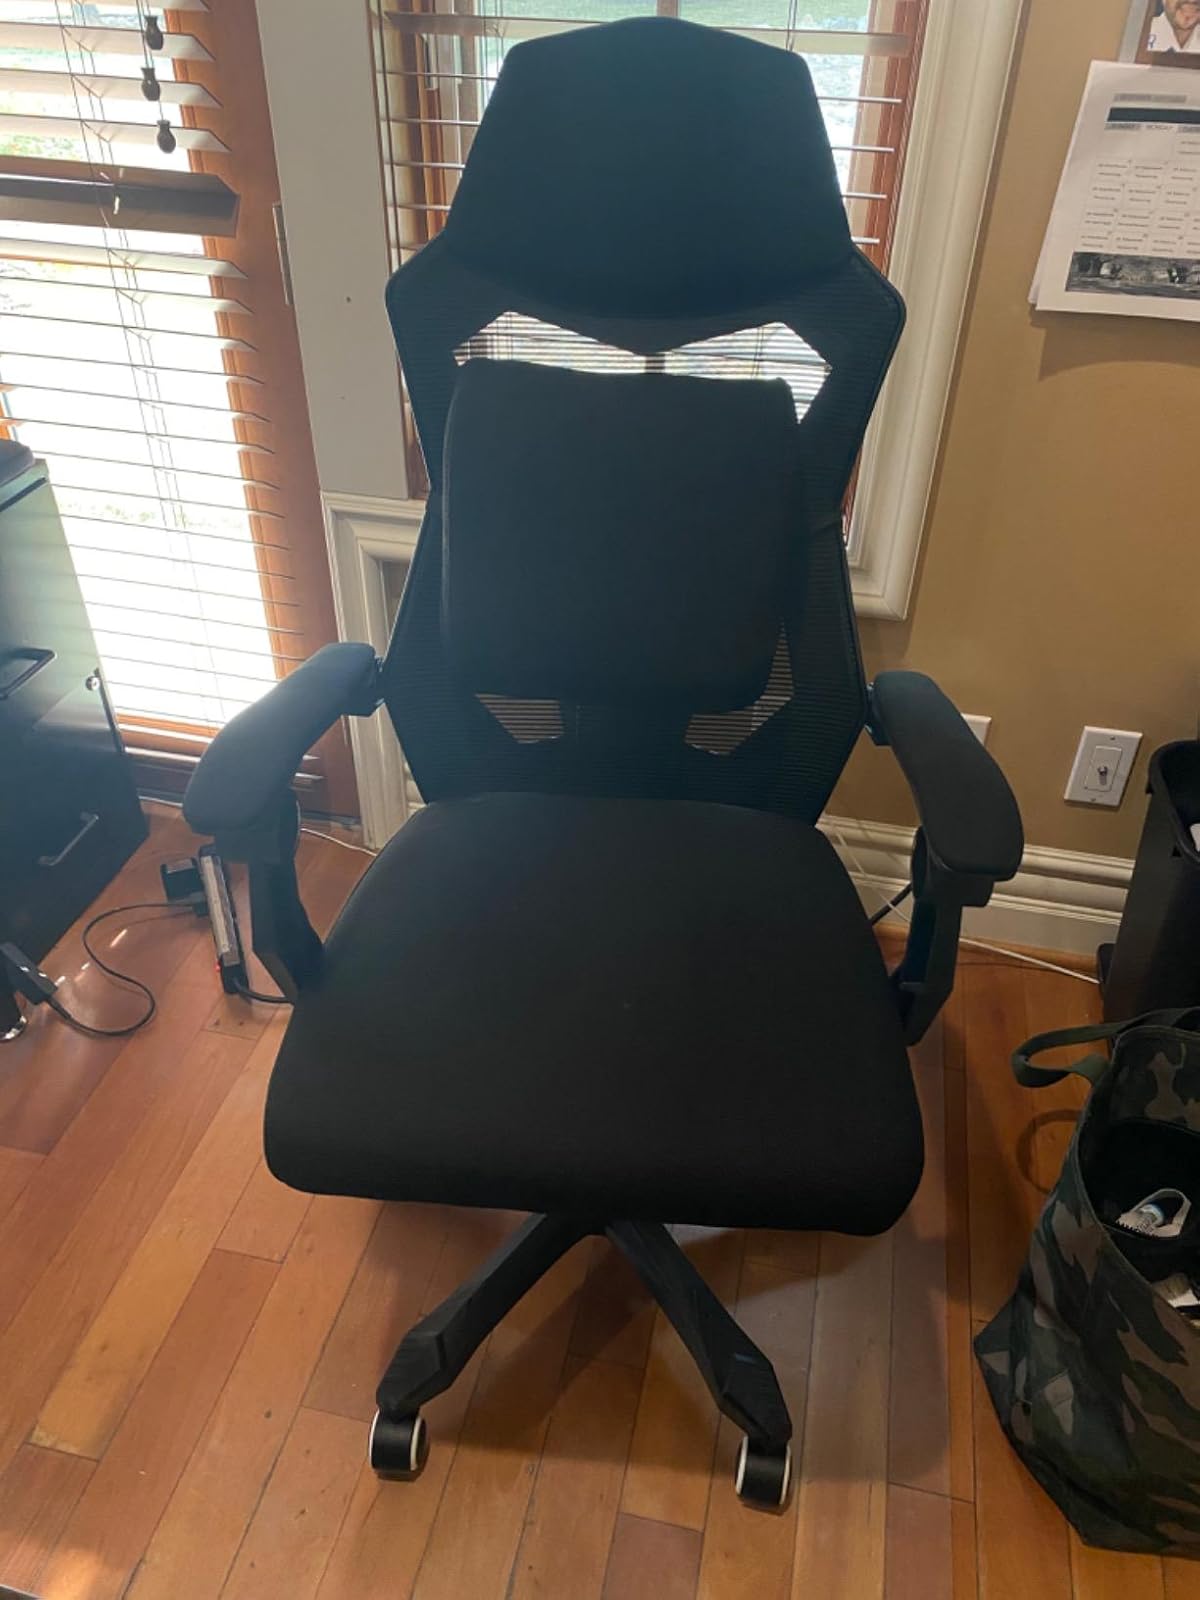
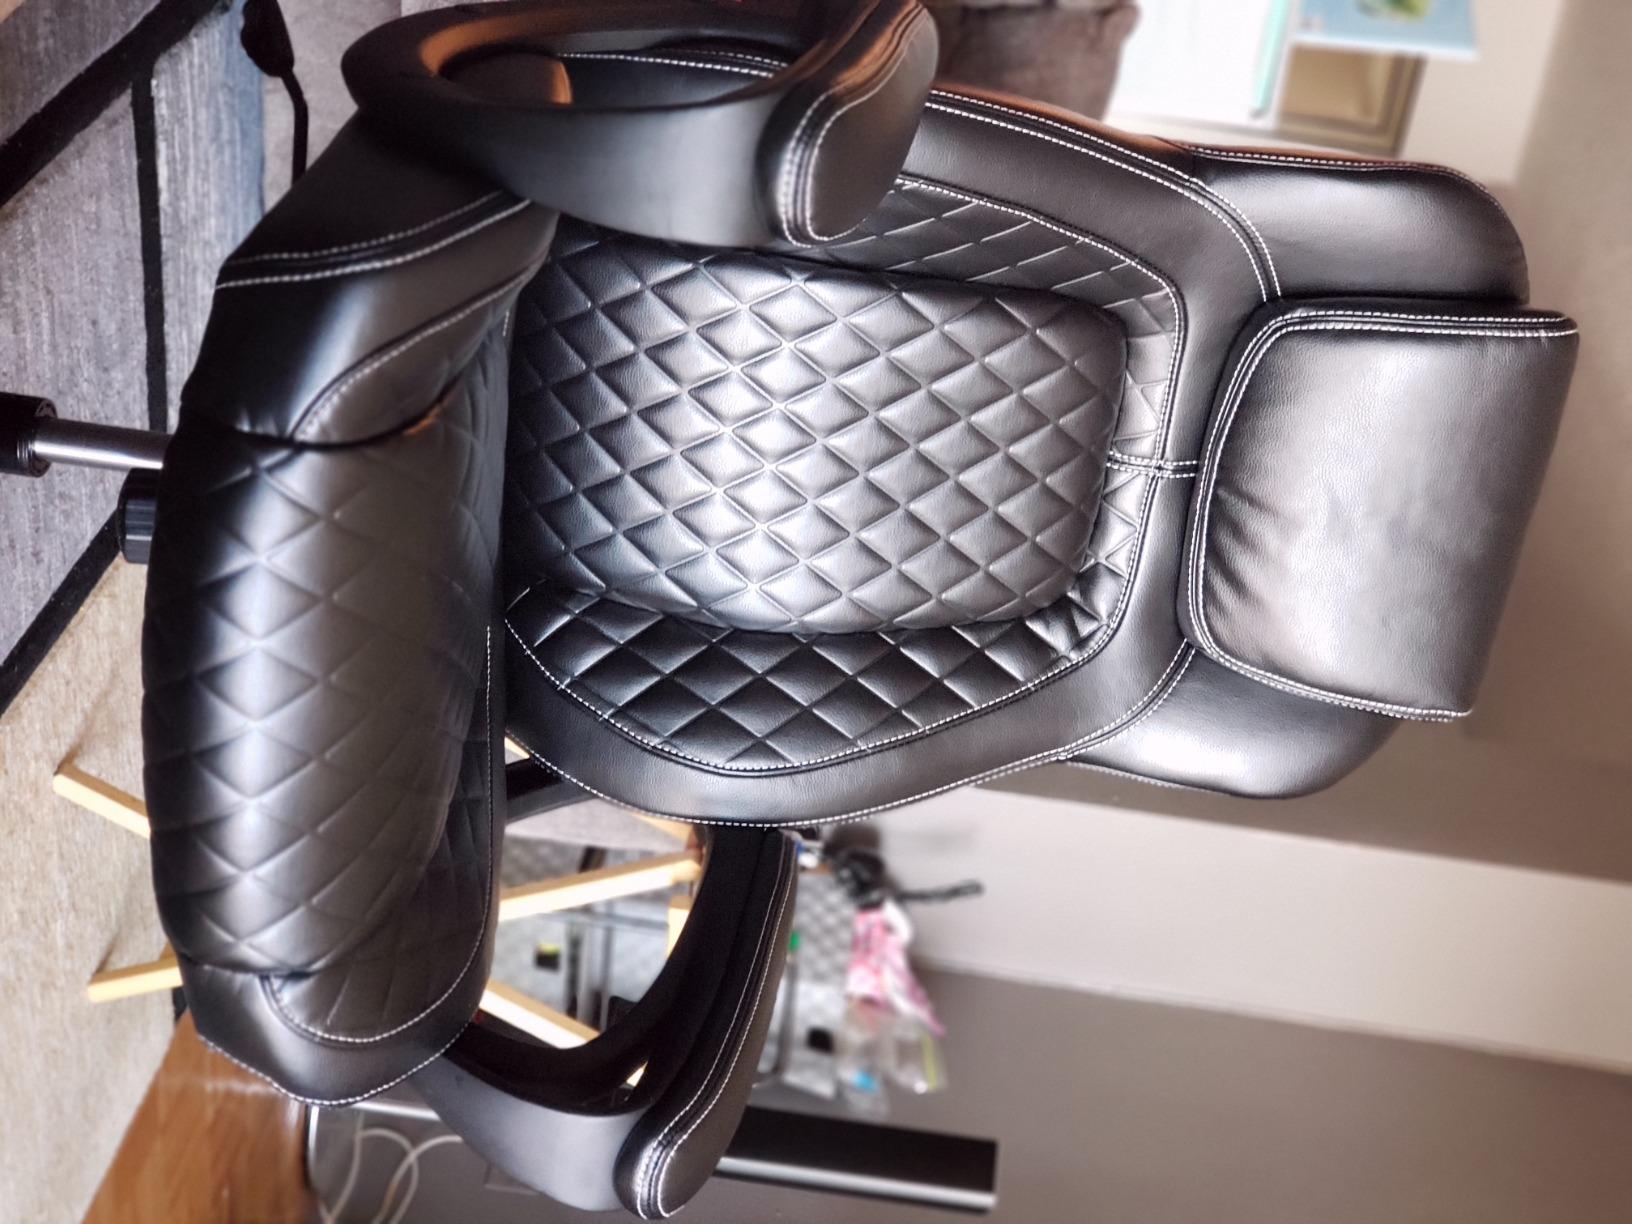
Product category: items_chair
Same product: no